Rehavam Ze'evi

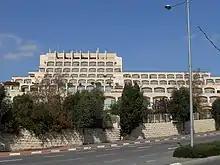
Hyatt Hotel, Mount Scopus

In 1948, Ze'evi was a platoon commander in the IDF. From 1964 to 1968, he served as Chief of the Department of Staff in the Israeli General Staff. In the late 1960s, Ze'evi formed the elite Sayeret Kharuv, an anti-terror battalion. This came at the time when IDF Chief of Staff Haim Bar-Lev had begun to focus manpower and budget on armoured tank units, resulting in huge cutbacks in infantry forces. Over the next five years he served as the Commander of the Central Military District. He retired in September 1973, but rejoined the army when the Yom Kippur War broke out on 6 October 1973. A close friend of IDF Chief of Staff David Elazar, he was appointed Special Assistant to the Chief of Staff. He retired with the rank of (Major-General) in 1974.